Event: Nepal Earthquake
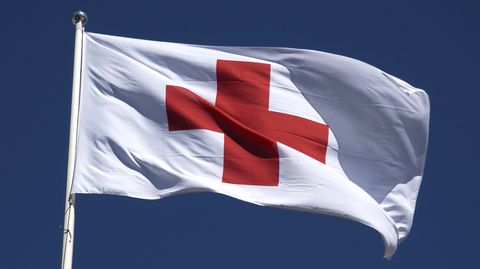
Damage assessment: no_damage